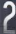
Number: 2